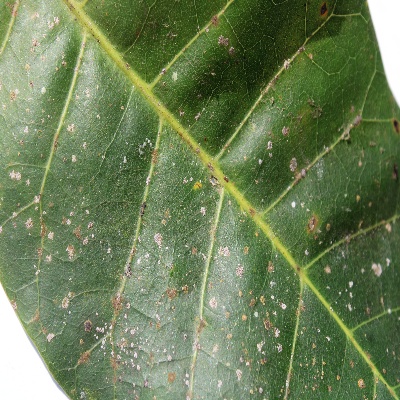
Crop: Cashew
Condition: red rust